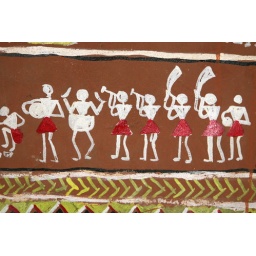
Paintings on the interior walls of the houses of the Lanjia Saora people at Rizangtal in Orissa.